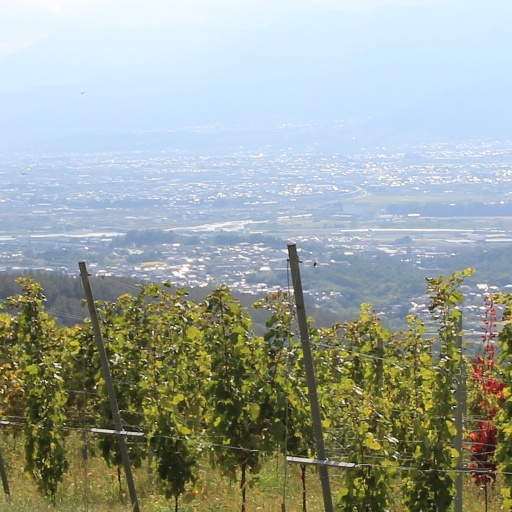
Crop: grape